List of birds of Manitoba

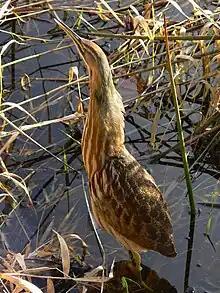
American bittern

Cormorants are medium-to-large aquatic birds, usually with mainly dark plumage and areas of coloured skin on the face. The bill is long, thin and sharply hooked. Their feet are four-toed and webbed.